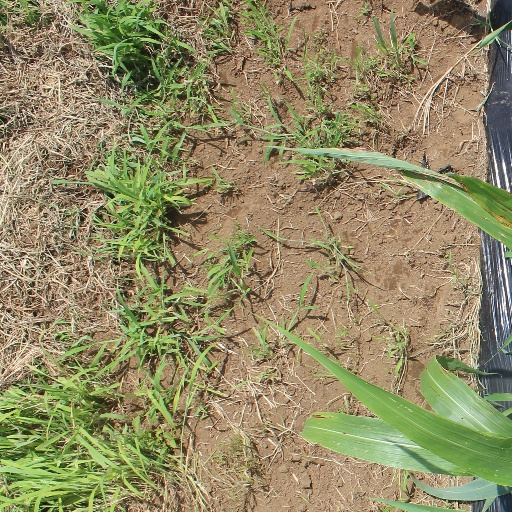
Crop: sorghum